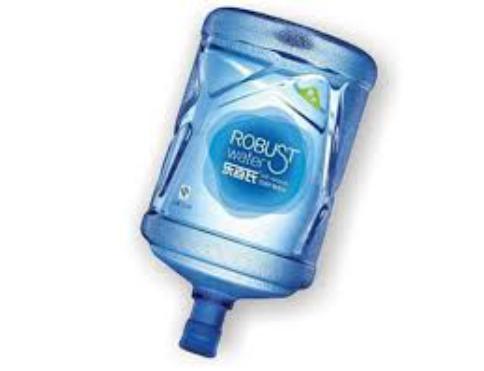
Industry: Food